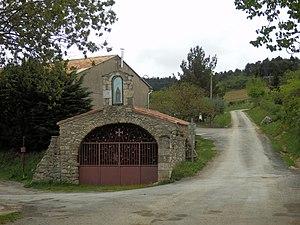
Roquetaillade est une commune française, située dans le département de l'Aude en région Occitanie.
Roquetaillade-et-Conilhac est une commune française, située dans le département de l'Aude en région Occitanie.